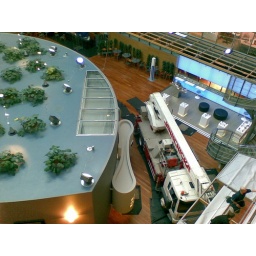
There is a car in my office